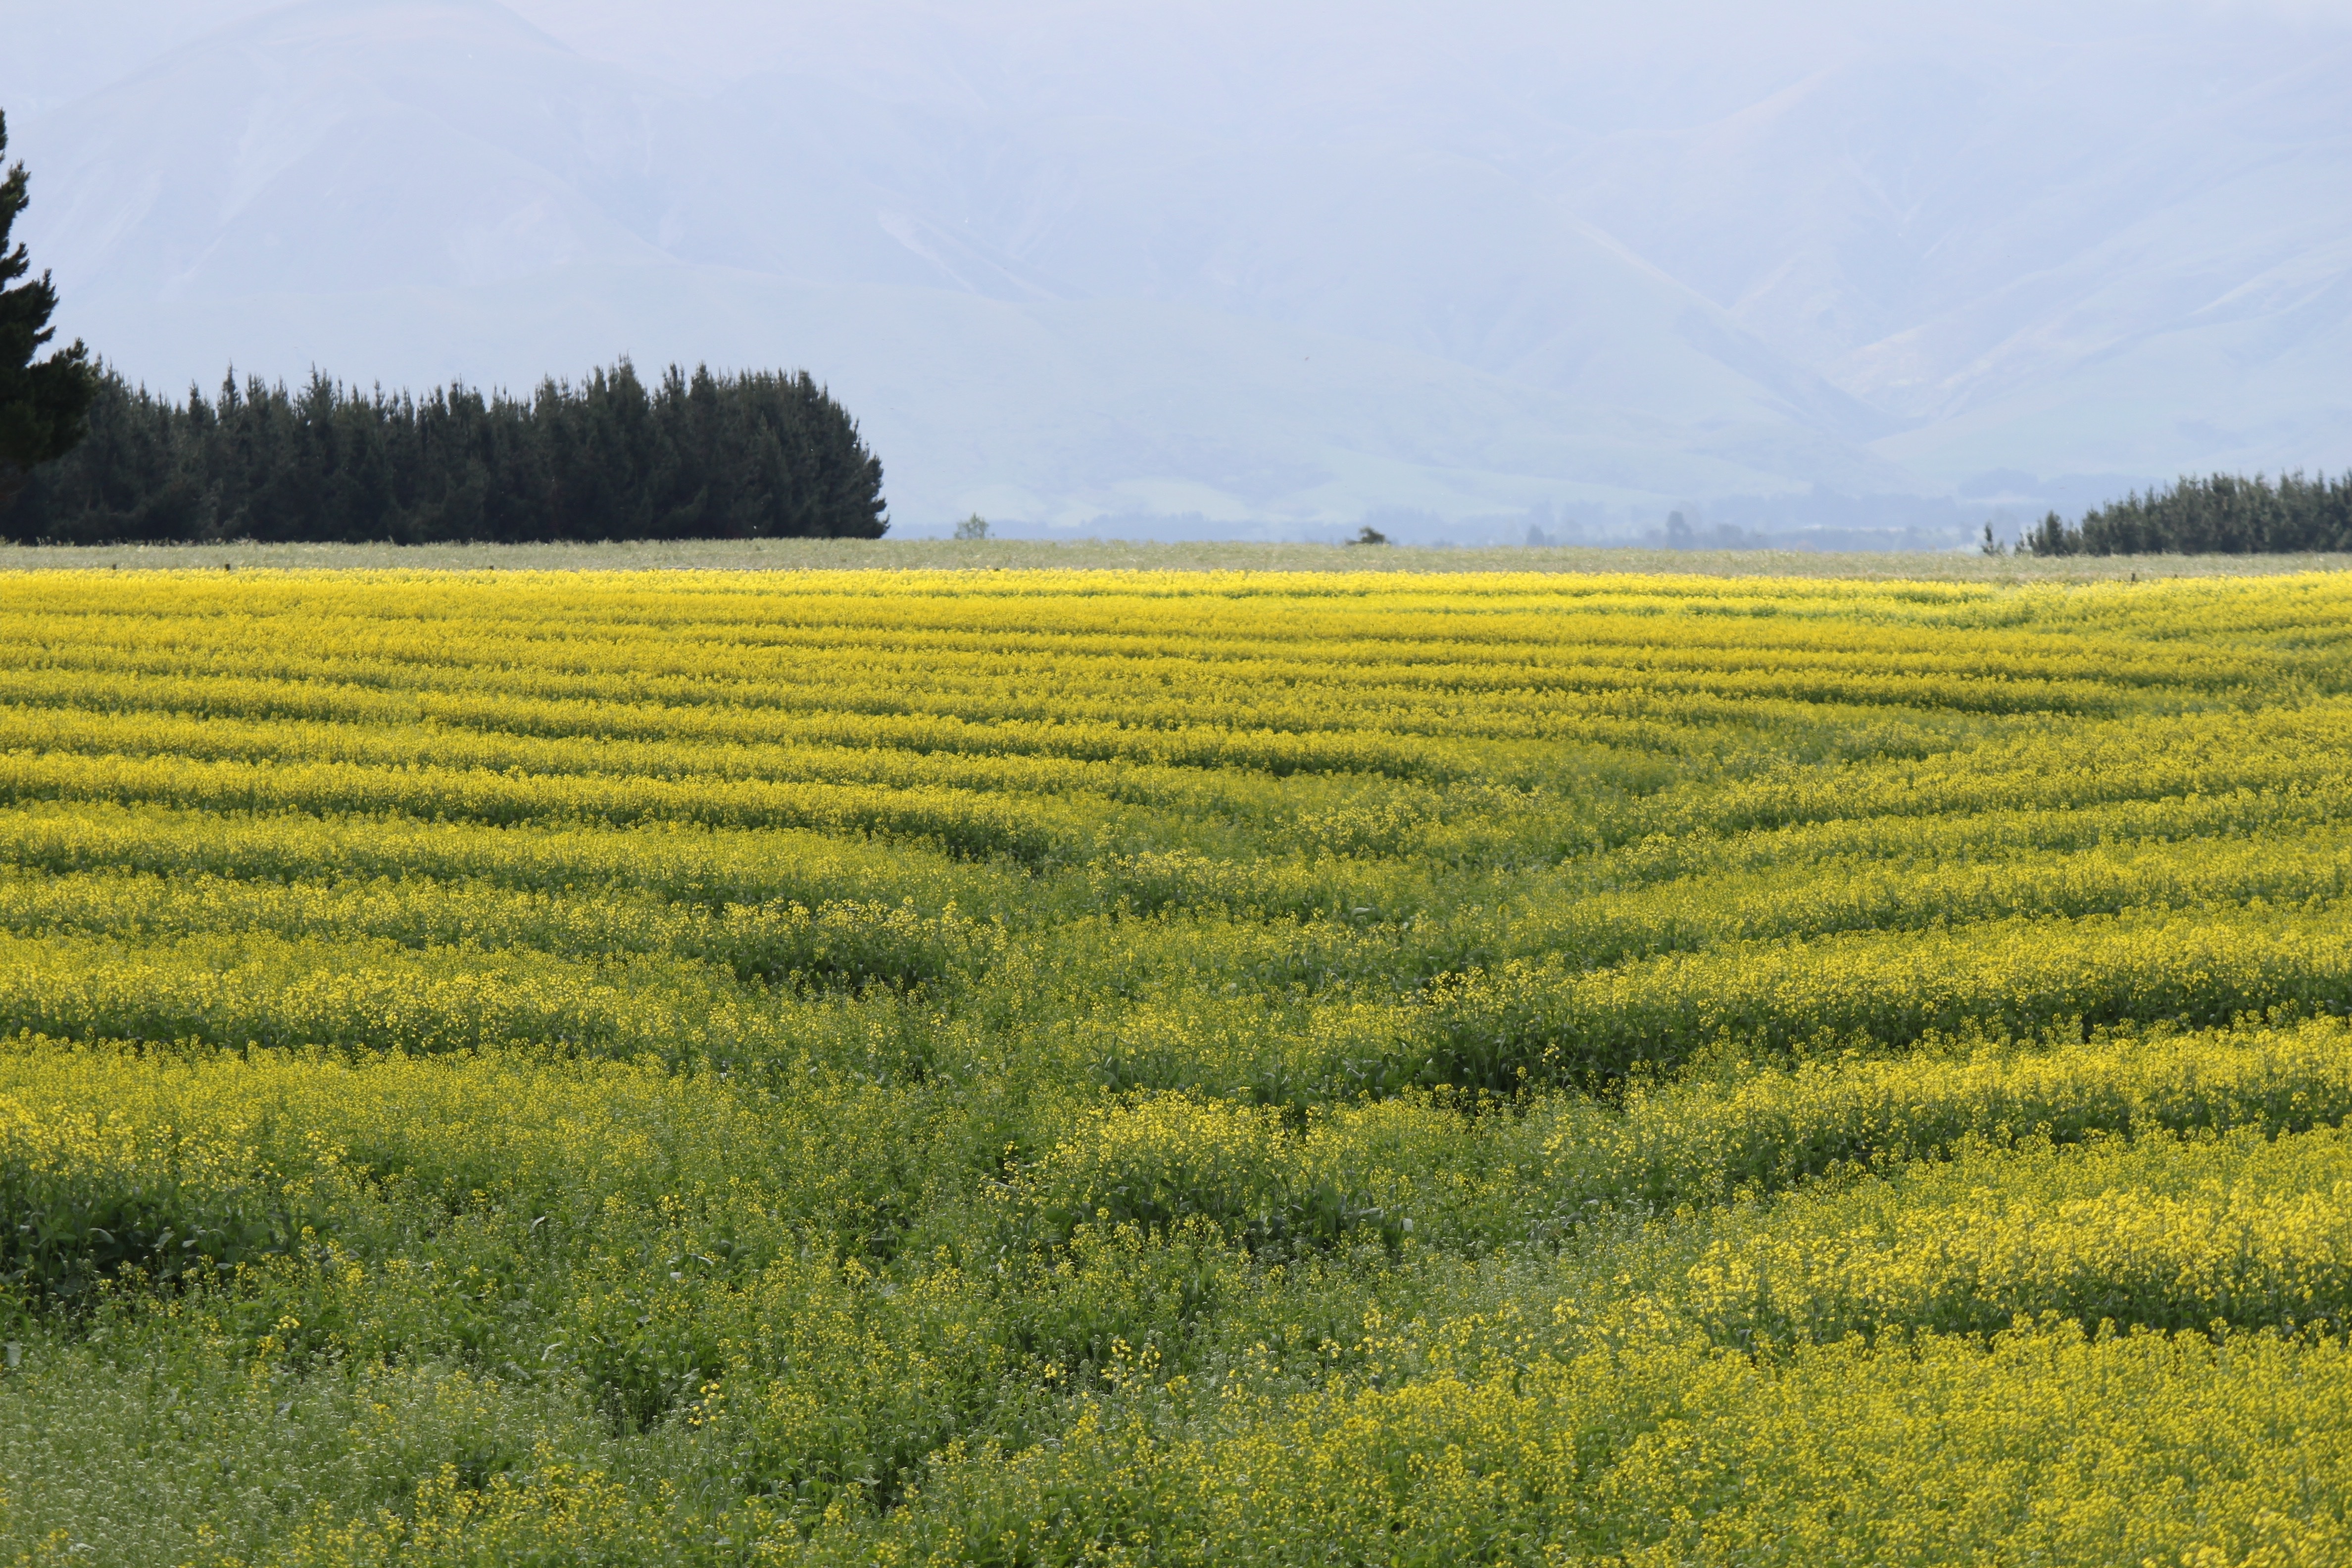
landscape, nature, plant, sky, sun, field, meadow, prairie, sunlight, flower, summer, food, produce, vegetable, crop, pasture, agriculture, plain, rapeseed, flowers, grassland, plateau, canola, ecosystem, brassica, steppe, rural area, paddy field, flowering plant, grass family, land plant, mustard plant